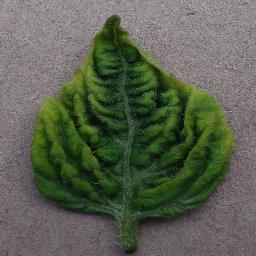
Label: Tomato___Tomato_Yellow_Leaf_Curl_Virus